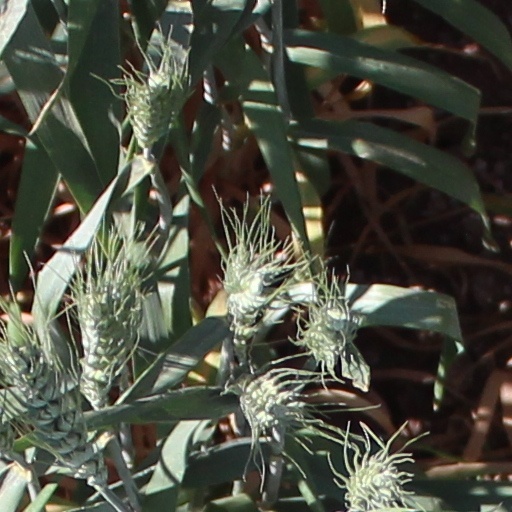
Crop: wheat